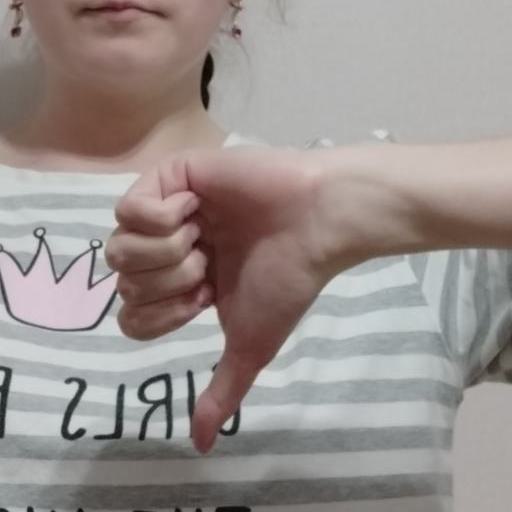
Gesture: dislike